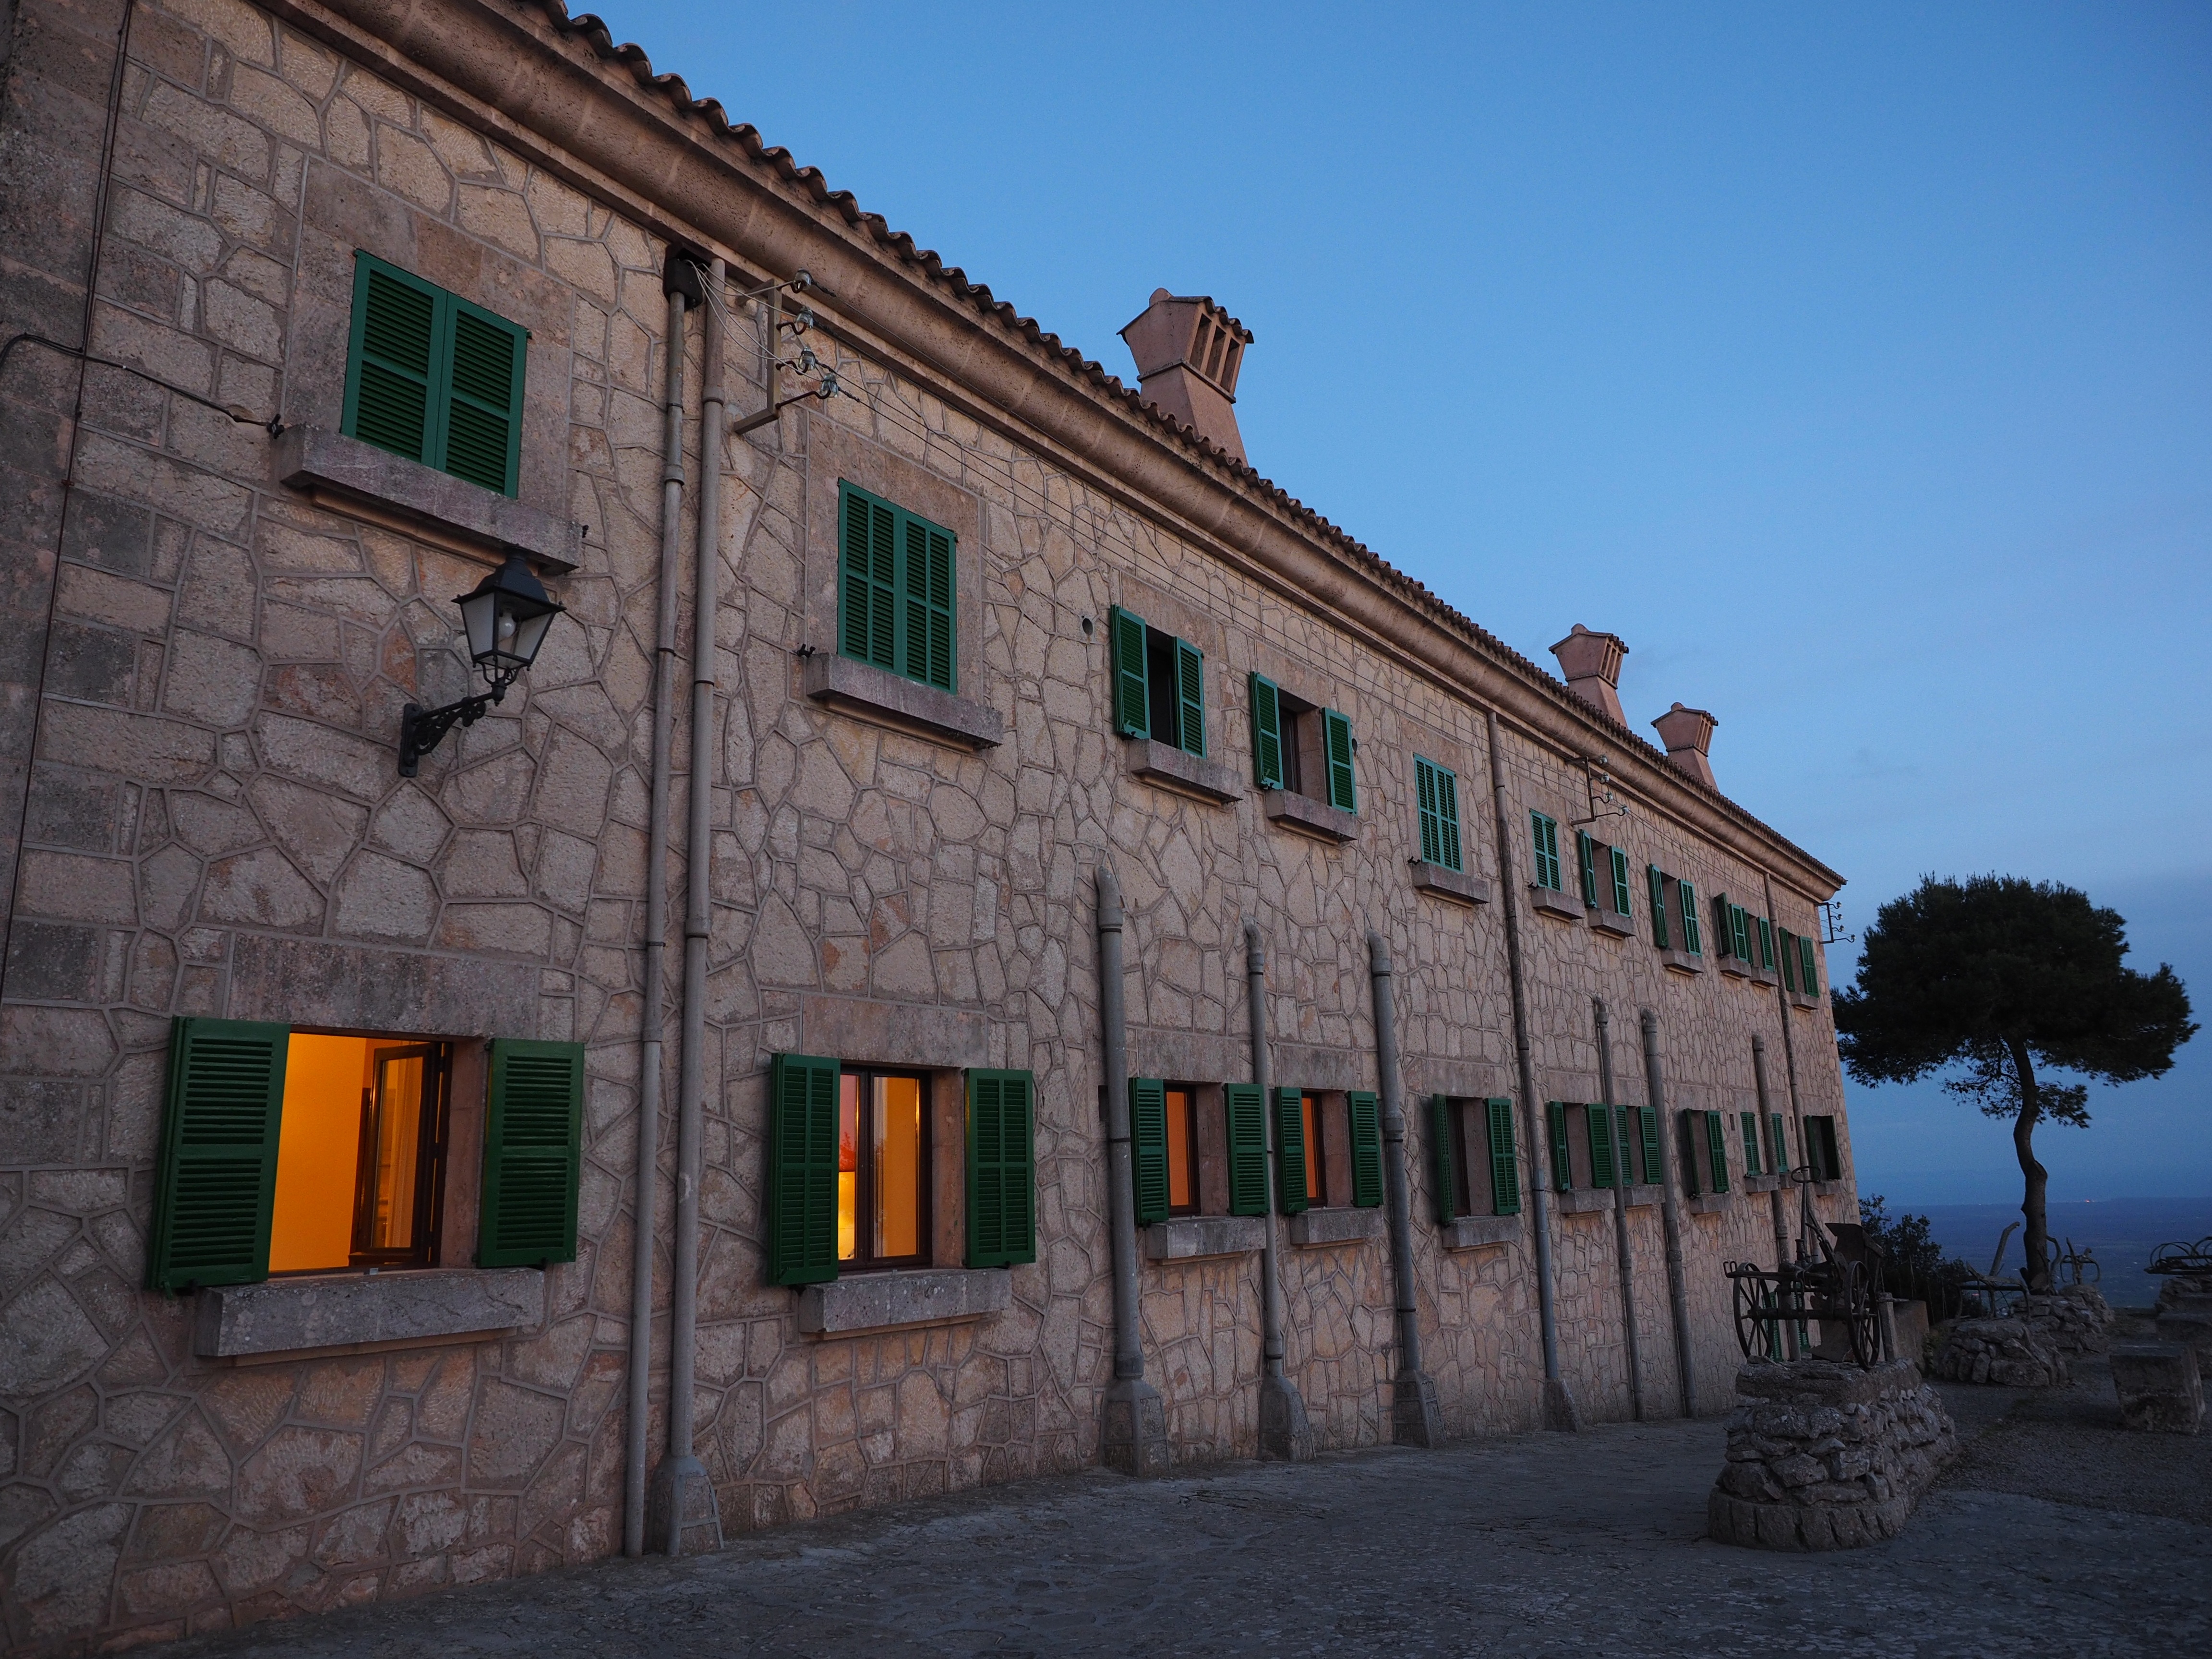
architecture, street, house, window, town, building, city, wall, downtown, landmark, facade, monastery, mallorca, estate, cura, neighbourhood, place of pilgrimage, urban area, puig de randa, balearic islands spain, monastery cura, algaida, santuari de nostra senyora de cura, franciscan monastery, human settlement